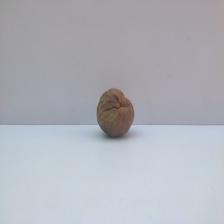
Size: Spoiled